Wide-field Infrared Survey Explorer

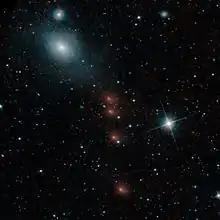
Comet C/2013 A1 Siding Spring multiple exposure – four separate images superimposed against the same background stars (NEOWISE; 28 July 2014). (The four reddish smudges, center; the blue/white ovals top left are galaxies.)

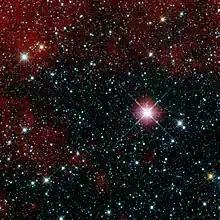
This first light image is a false color infrared image of the sky in the direction of the Carina constellation.

The launch of the Delta II launch vehicle carrying the WISE spacecraft was originally scheduled for 11 December 2009. This attempt was scrubbed to correct a problem with a booster rocket steering engine. The launch was then rescheduled for 14 December 2009. The second attempt launched on time at 14:09:33 UTC from Vandenberg Air Force Base in California. The launch vehicle successfully placed the WISE spacecraft into the planned polar orbit at an altitude of above the Earth.